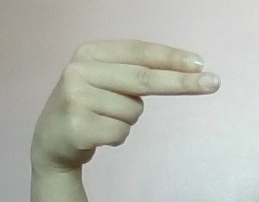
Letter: ain